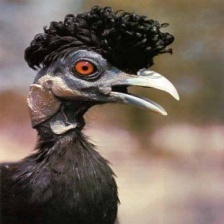
Species: GUINEAFOWL
Scientific name: NUMIDIDAE